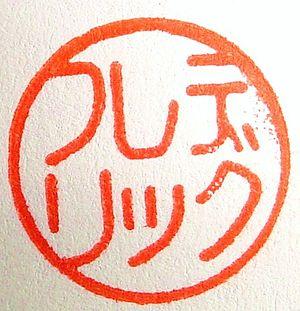
sceau japonais ecrit en katakana
Le sceau en Extrême-Orient est connu en Chine sous le nom de xǐ, qui désigne le sceau lui-même, ou yìn, dojang ou ingam en Corée, et hanko ou inkan au Japon.